Ladyfingers (biscuits)

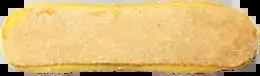
Close-up view of a Vicenzovo-brand Italian ladyfinger

Like other sponge cakes, ladyfingers traditionally contain no chemical leavening agent, and rely on air incorporated into the eggs for their "sponge" texture. Some brands, however, contain ammonium bicarbonate. The egg whites and egg yolks mixed with sugar are typically beaten separately and folded together with flour. They contain more flour than the typical sponge cake. The mixture is piped through a pastry bag in short lines onto sheets, giving the biscuits their notable shape.